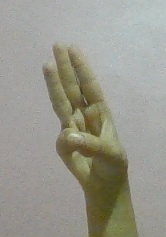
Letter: thaa